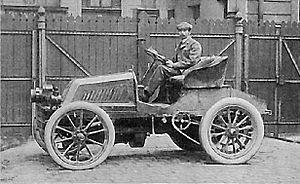
La Mors d'Alfred Levegh lors de sa victoire au Paris-Toulouse-Paris 1900
Paris-Toulouse-Paris est une course automobile organisée par l'Automobile Club de France en 1900. Elle est considérée comme étant le Vᵉ Grand Prix automobile de l'ACF.